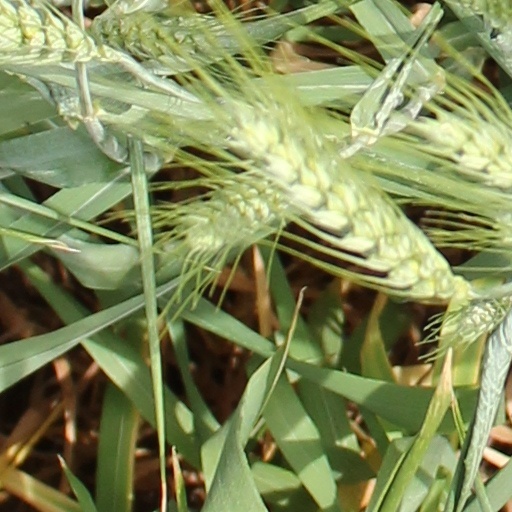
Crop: wheat